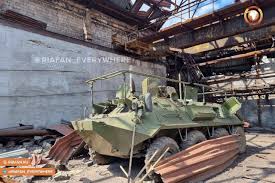
Label: BTR